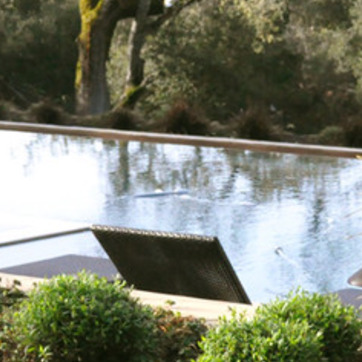
Material: water